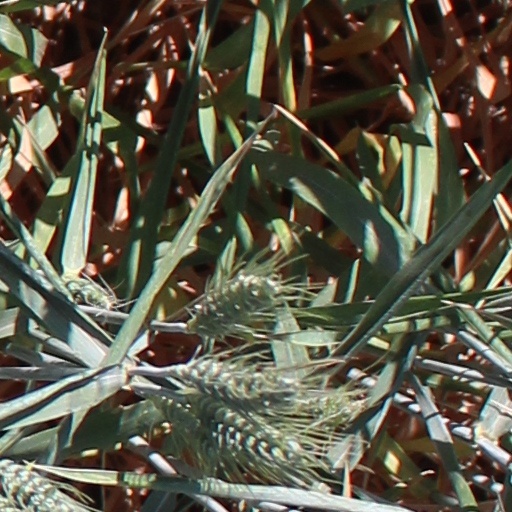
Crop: wheat